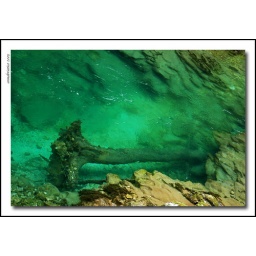
a tree in the water